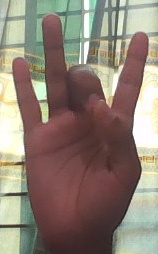
ASL sign: 8